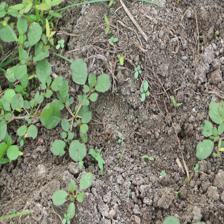
Label: BroadLeafWeed